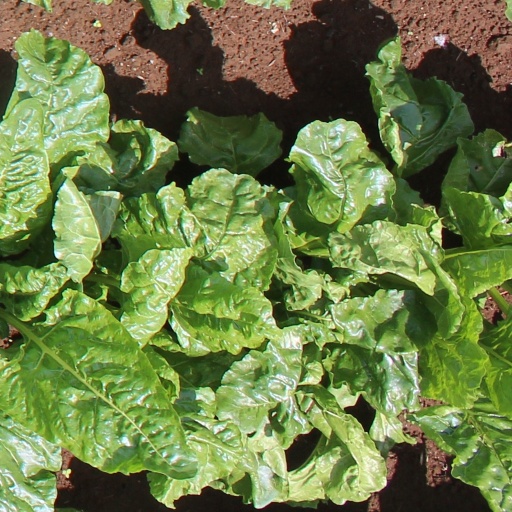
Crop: sugar beet